Temperature-size rule

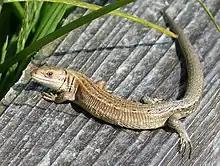
Common lizard ("Lacerta vivipara").

In 1847, Carl Bergmann published his observations that endothermic body size (i.e. mammals) increased with increasing latitude, commonly known as Bergmann's rule. His rule postulated that selection favored within species individuals with larger body sizes in cooler temperatures because the total heat loss would be diminished through lower surface area to volume ratios. However, ectothermic individuals thermoregulate and allow their internal body temperature to fluctuate with environmental temperature whereas endotherms maintain a constant internal body temperature. This creates an inaccurate description of observed body size variation in ectotherms since they routinely allow evaporative heat loss and do not maintain constant internal temperatures. Despite this, ectotherms have largely been observed to still exhibit larger body sizes in colder environments.